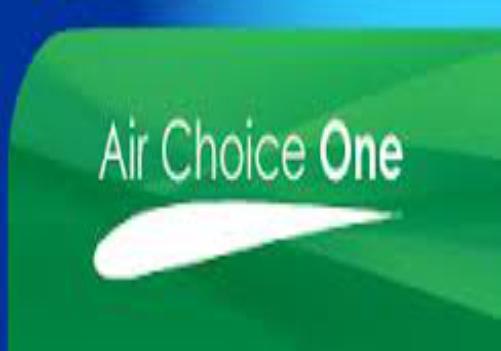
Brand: Air Choice One Airlines
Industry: Transportation